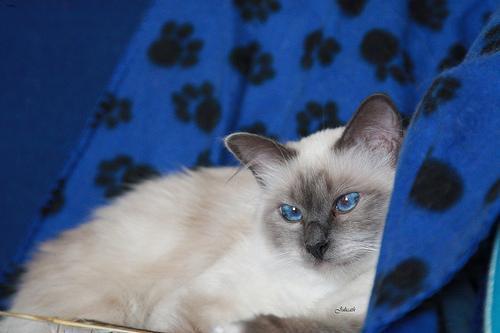
Birman